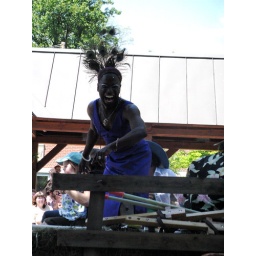
Sitting under the tree makes nice shade for sitting but very poor lighting for photos.